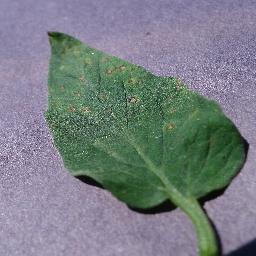
Label: Tomato___Septoria_leaf_spot